149th Street station (IRT Third Avenue Line)

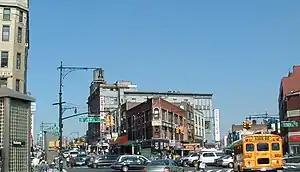
The Hub in Bronx at the north end of the former station, 35 years after it closed.

The station was originally opened on June 16, 1887, by the Suburban Rapid Transit Company. On July 10, 1905, the underground Third Avenue–149th Street station of the IRT White Plains Road Line (which fed into the Lenox Avenue and West Side subways) was opened, and free transfers were provided between the two stations. In October 1911, the 149th Street Crosstown Trolley Line between Longwood and Harlem opened (the predecessor to the current Bx19 bus), in addition to the Third Avenue trolley line of the Third Avenue and Union Railway system. Between 1913 and 1916 during the Dual Contracts, the center track was added to facilitate express service along the line. Around this time, the name "The Hub of the Bronx" emerged due to the area's status as a major transportation, commercial, and amusement center.